A Gentleman's Dignity

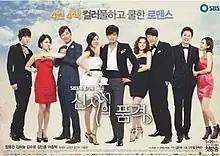
Promotional poster

A Gentleman's Dignity is a 2012 South Korean romantic comedy television series starring Jang Dong-gun, Kim Ha-neul, Kim Soo-ro, Kim Min-jong, and Lee Jong-hyuk. It aired on SBS from May 26 to August 12, 2012 on Saturdays and Sundays at 21:55 for 20 episodes.